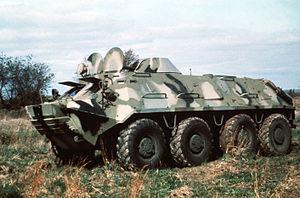
L'Armée populaire lao est le nom officiel des forces armées du Laos. Elle consiste en une armée de terre, une armée de l'air et une marine. Le commandant en chef en est le président Choummaly Sayasone depuis 2006. Ses quartiers-généraux sont situés à Vientiane.
Le BTR-60 est le premier d'une longue série de véhicules de transport de troupes à huit roues motrices, produite par l'Union soviétique. Il est conçu à la fin des années 1950, pour prendre la relève du BTR-152.